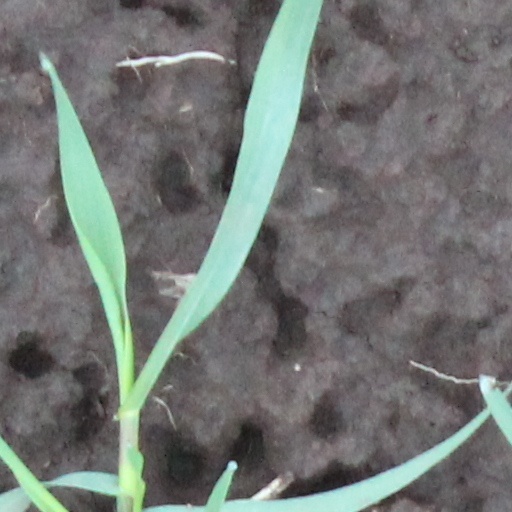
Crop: wheat